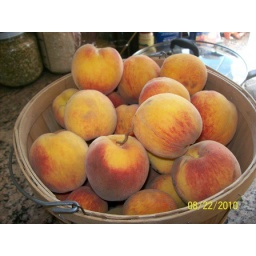
My husband's grandmother's peaches from her tree...we've had her home for 30 years...the tree was planted in 1923.